Branko Pintarič

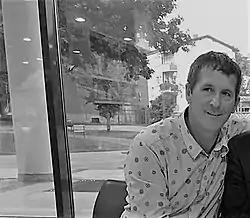
Branko Pintarič in Murska Sobota (2018)

Branko Pintarič (born March 30, 1967) is a Slovene writer, actor, and theatre organizer.